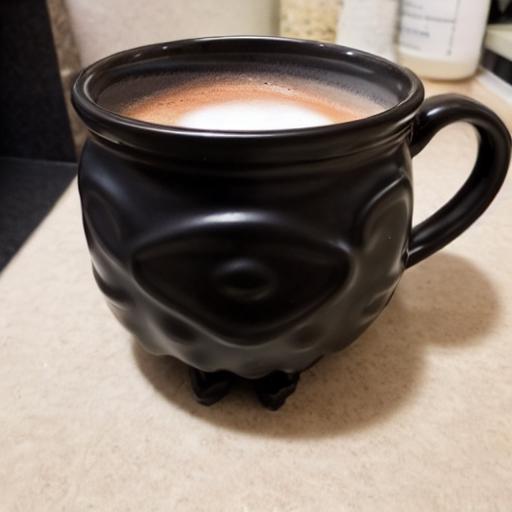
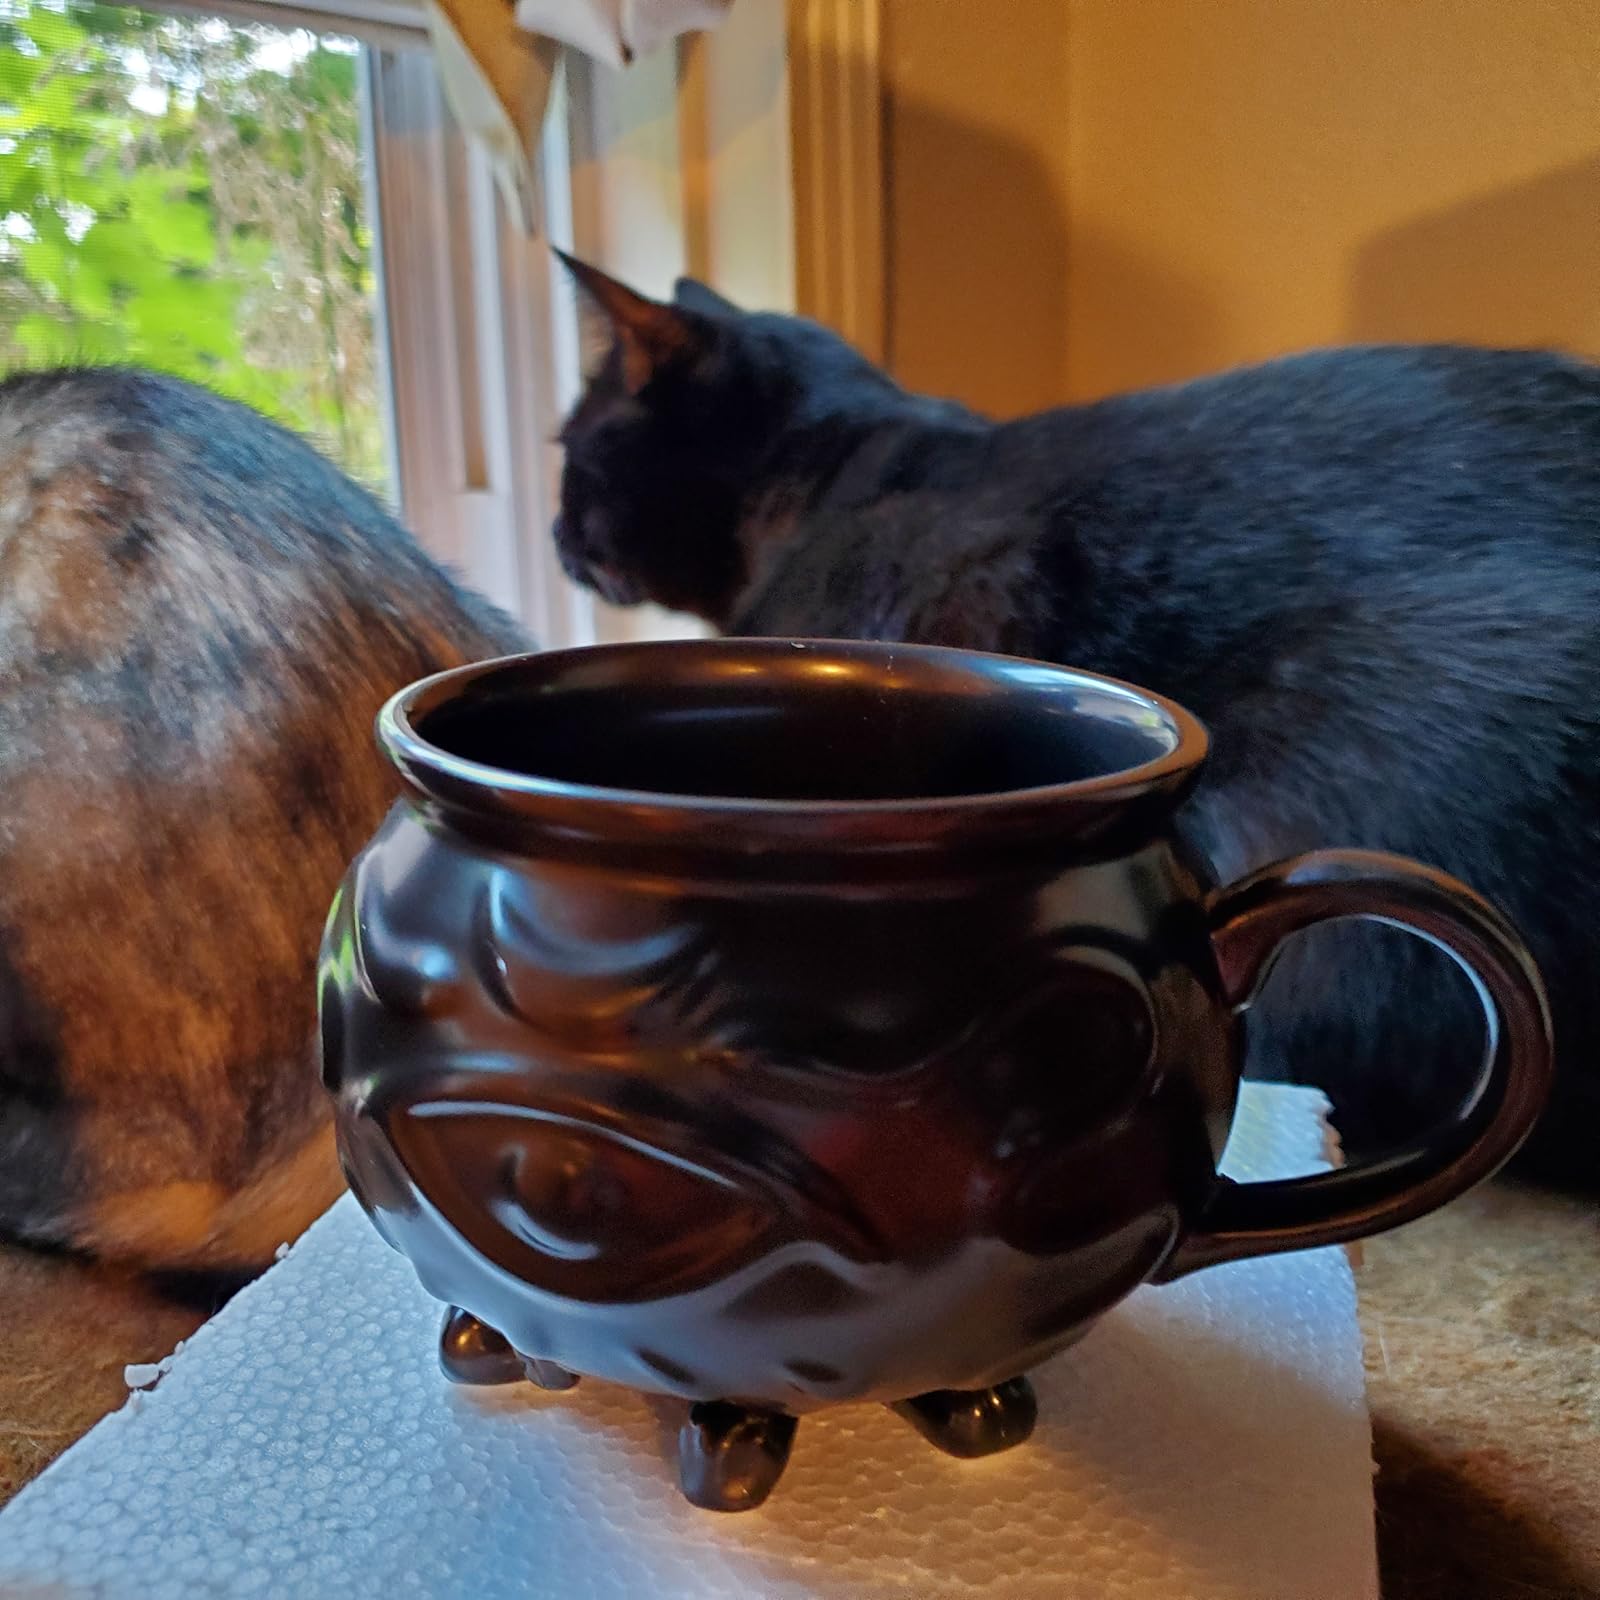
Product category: items_mug
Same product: no